Sahara India Pariwar

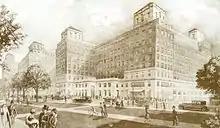
Grosvenor House Hotel, 1920s postcard illustration

Sahara owned a controlling stake in New York's Plaza Hotel and Dream Downtown Hotel, New York. Sahara sold the hotel to Katara Hospitality in July 2018.